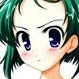
Portrait style: Anime Portrait